Bolgatanga

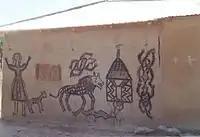

The name Bolgatanga (Bolbatanga) was derived from the Gurene word "'Bolba" Migrant and "tanga" gathering rock - Pyramid/Obelisk. Asamsoo also known as Abolba (Nile Migrant) founded Bolbatanga as demanded by his Father - Atandaagure (Guardian of the three pyramids for the protection of the life-giving water of the Nile). Atandaagure was known by the "Solemisi" (Greeks) and the "Nasara" (Romans) as Ramses III).